L. Barrington Smith

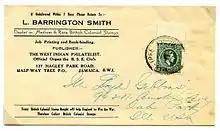
A 1940 Barrington Smith cover.

Lloyd Barrington Smith (1917 – 8 April 1992) was a Jamaican stamp dealer who is known for his patriotic covers supporting the allies during the Second World War.